1697 Polish–Lithuanian royal election

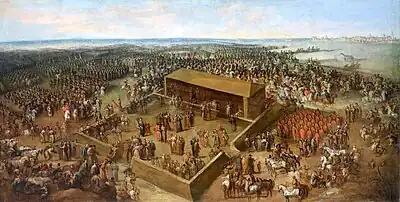
Election of August II the Strong at Wola, outside Warsaw (1697). Painting by Jean-Pierre Norblin de La Gourdaine.

Another candidate, the Elector of Saxony Augustus II the Strong, was backed by influential and powerful Emperor Leopold I. To win the support of Roman Catholic, conservative Poles, Augustus decided to convert from Lutheranism to Catholicism. The conversion took place in Vienna, on June 2, 1697, and this decision won for Frederick the support of Pope Innocent XII.